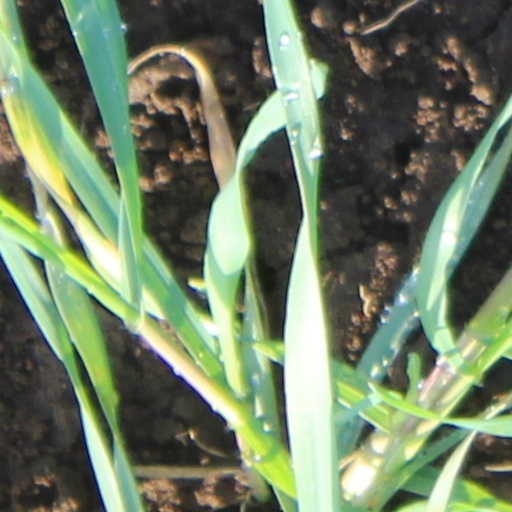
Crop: wheat